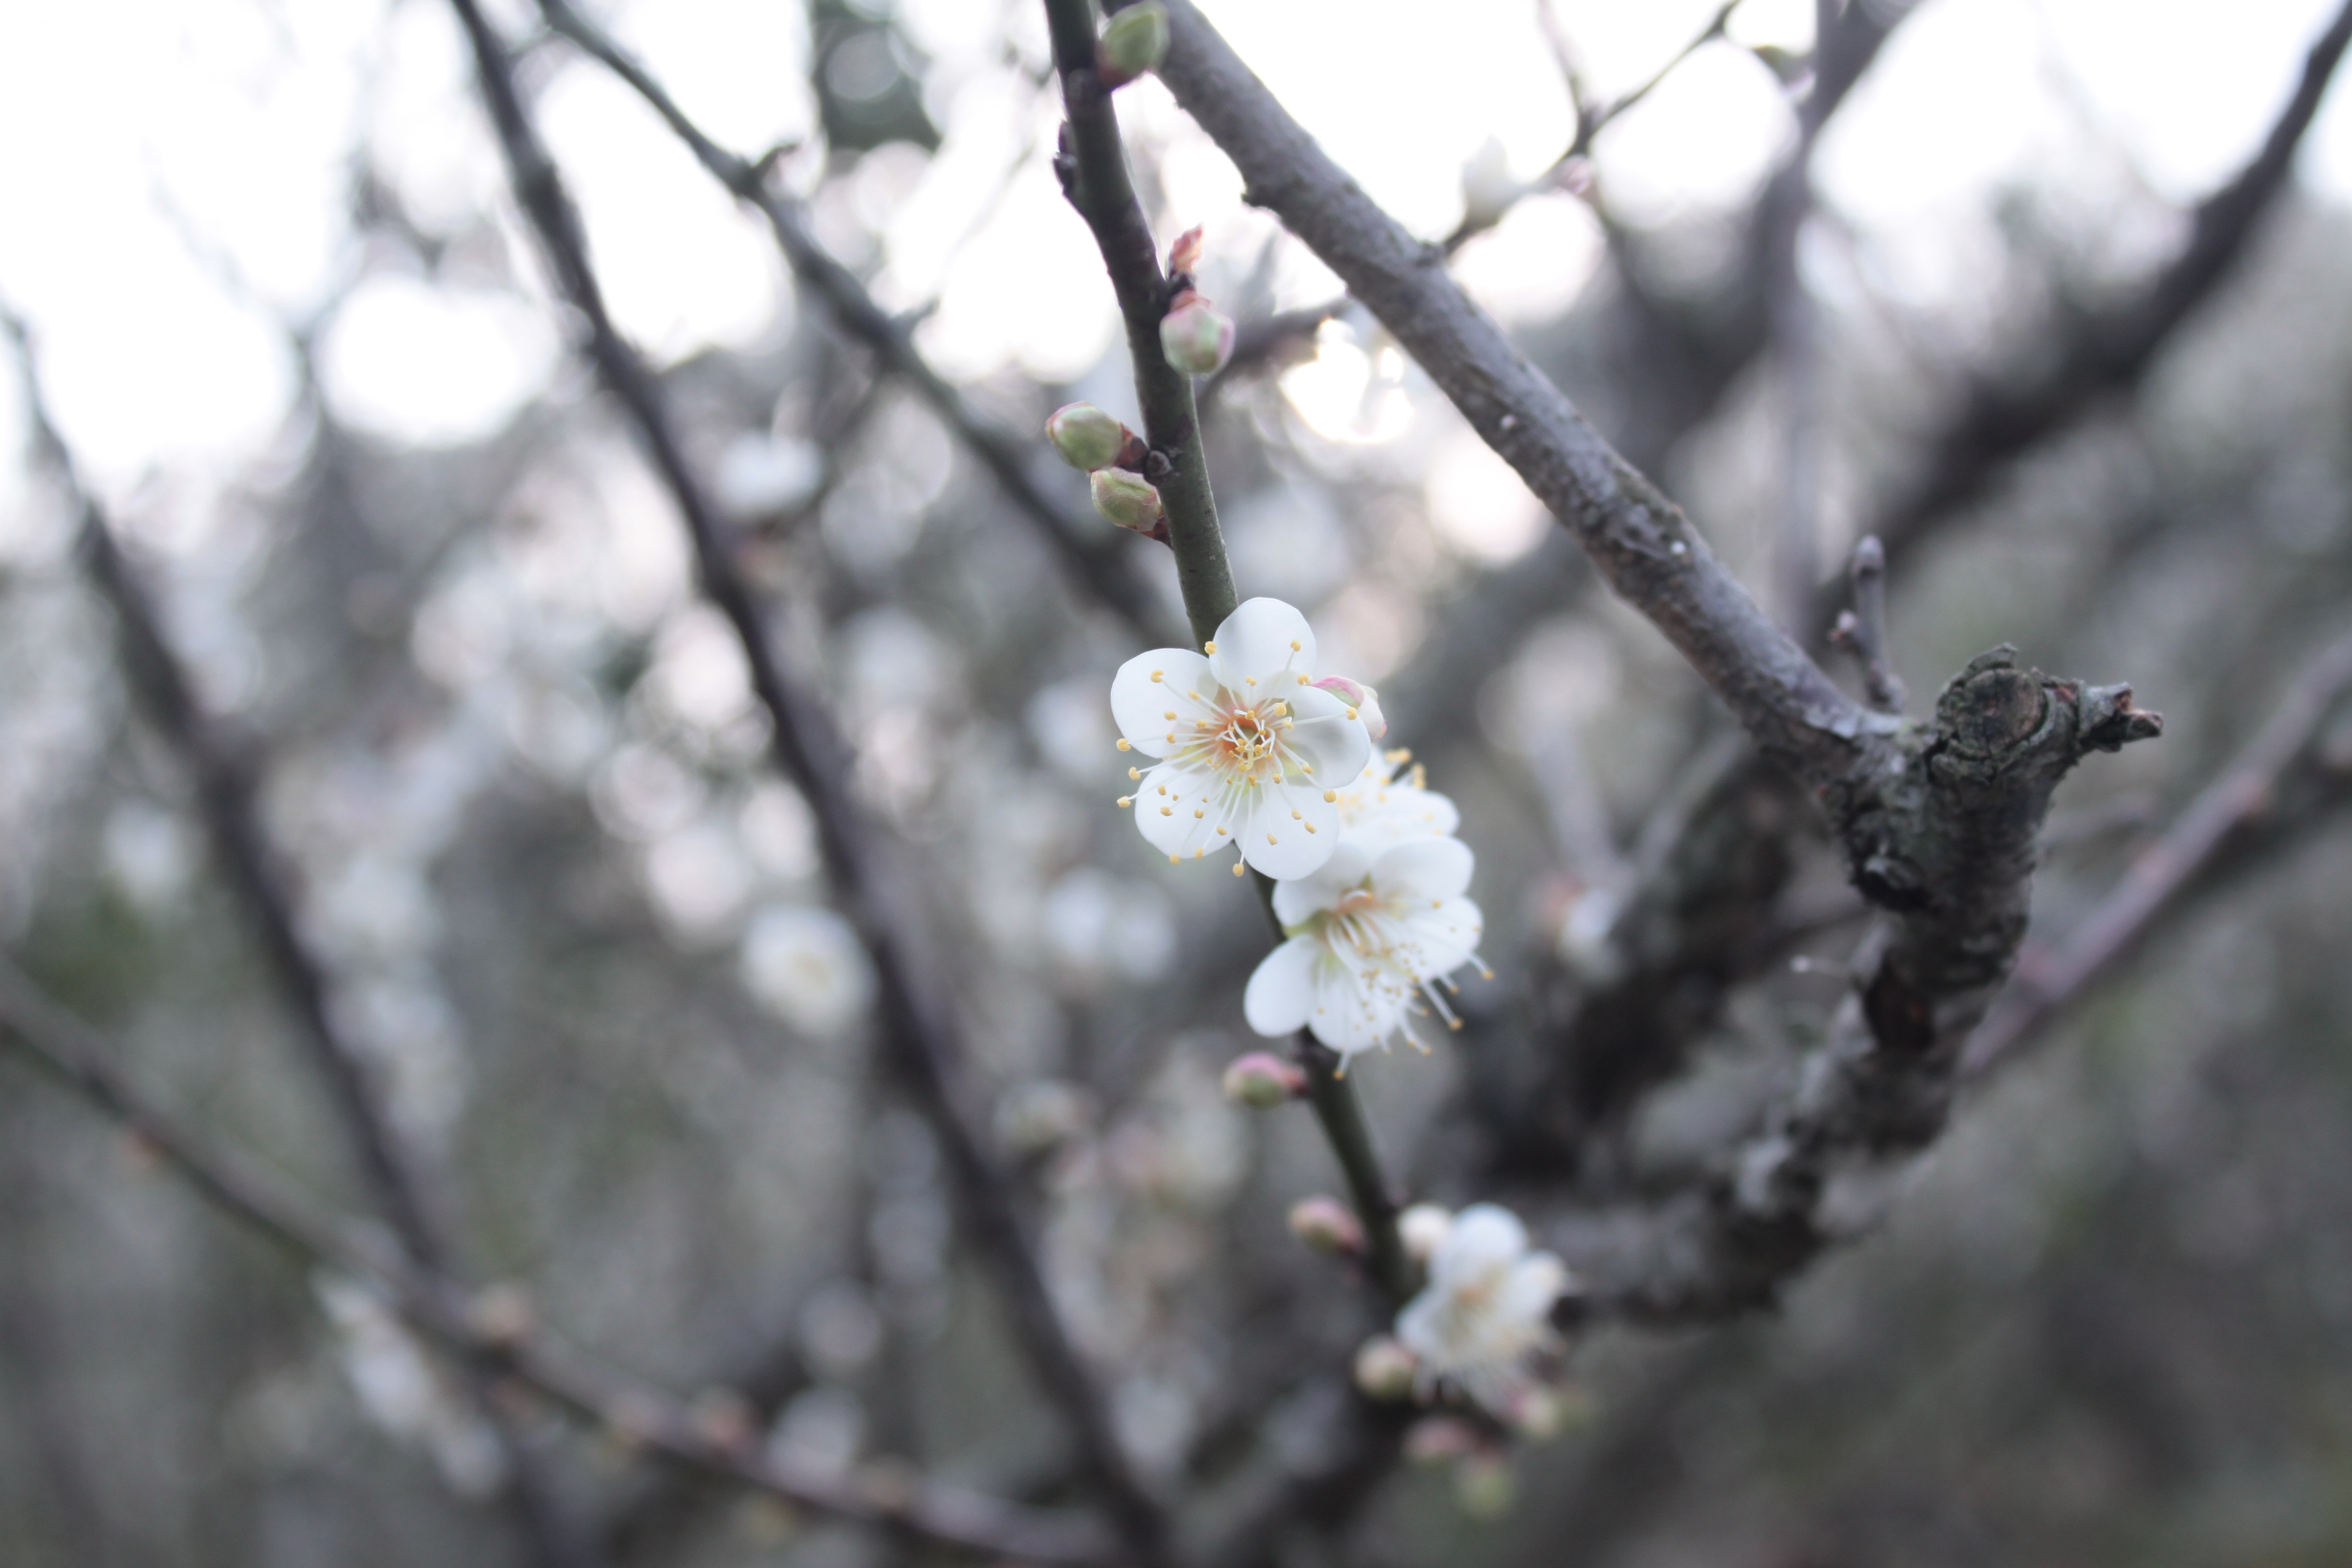
tree, branch, blossom, plant, fruit, flower, food, spring, produce, romantic, flora, cherry blossom, twig, beautiful, plum blossom, prunus spinosa, flowering plant, land plant